Nelson Street Cycleway

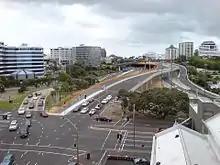
Nelson Street old off-ramp (highlighted) in 2007.

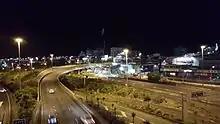
Night works lifting in the prefabricated final (and biggest) Canada Street span over State Highway 1.

In 2005, the motorway off-ramp that made a connection from the CMJ to Auckland's Nelson Street was closed and replaced with an upgraded ramp. The old Nelson Street off-ramp was difficult to reach for drivers coming from the Auckland Southern Motorway, as they had to weave to the right within the CMJ. The new Nelson Street off-ramp was opened on 3 July 2005 and allowed for the principle of keeping left when leaving the motorway.